Corner Gas

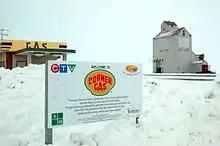
Principal shooting set, as of February 12, 2010

Dog River (Rouleau, Saskatchewan) has a population of "about 500" according to "Census Sensibility". According to the "Corner Gas" tagline, it is from nowhere, but still within a relatively short drive to "The City", where characters are often shown going to shop or attend "support meetings", in the case of Davis and Lacey. The rival town of Wullerton is "just down the road". It is stated in the episode "Tax Man" that Corner Gas is the only gas station for in any direction. Series creator Brent Butt has said the town lies somewhere between Regina and Saskatoon; these two cities are apart, so this fact does not contradict anything said on the series. In fact, the term "the city" has been used at various times in the series to refer to Regina. The third-season episode, "Fun Run" has one character drive to Weyburn for a lark, suggesting Dog River is probably closer to Regina than it is to Saskatoon. In the episode "Outside Joke", when the Corner Gas station is believed to actually be outside the town limits, it is said to be in the fictional municipality of Pitt Creek. In "Kid Stuff", Wanda says it is south of the also fictional Crowley Lake.